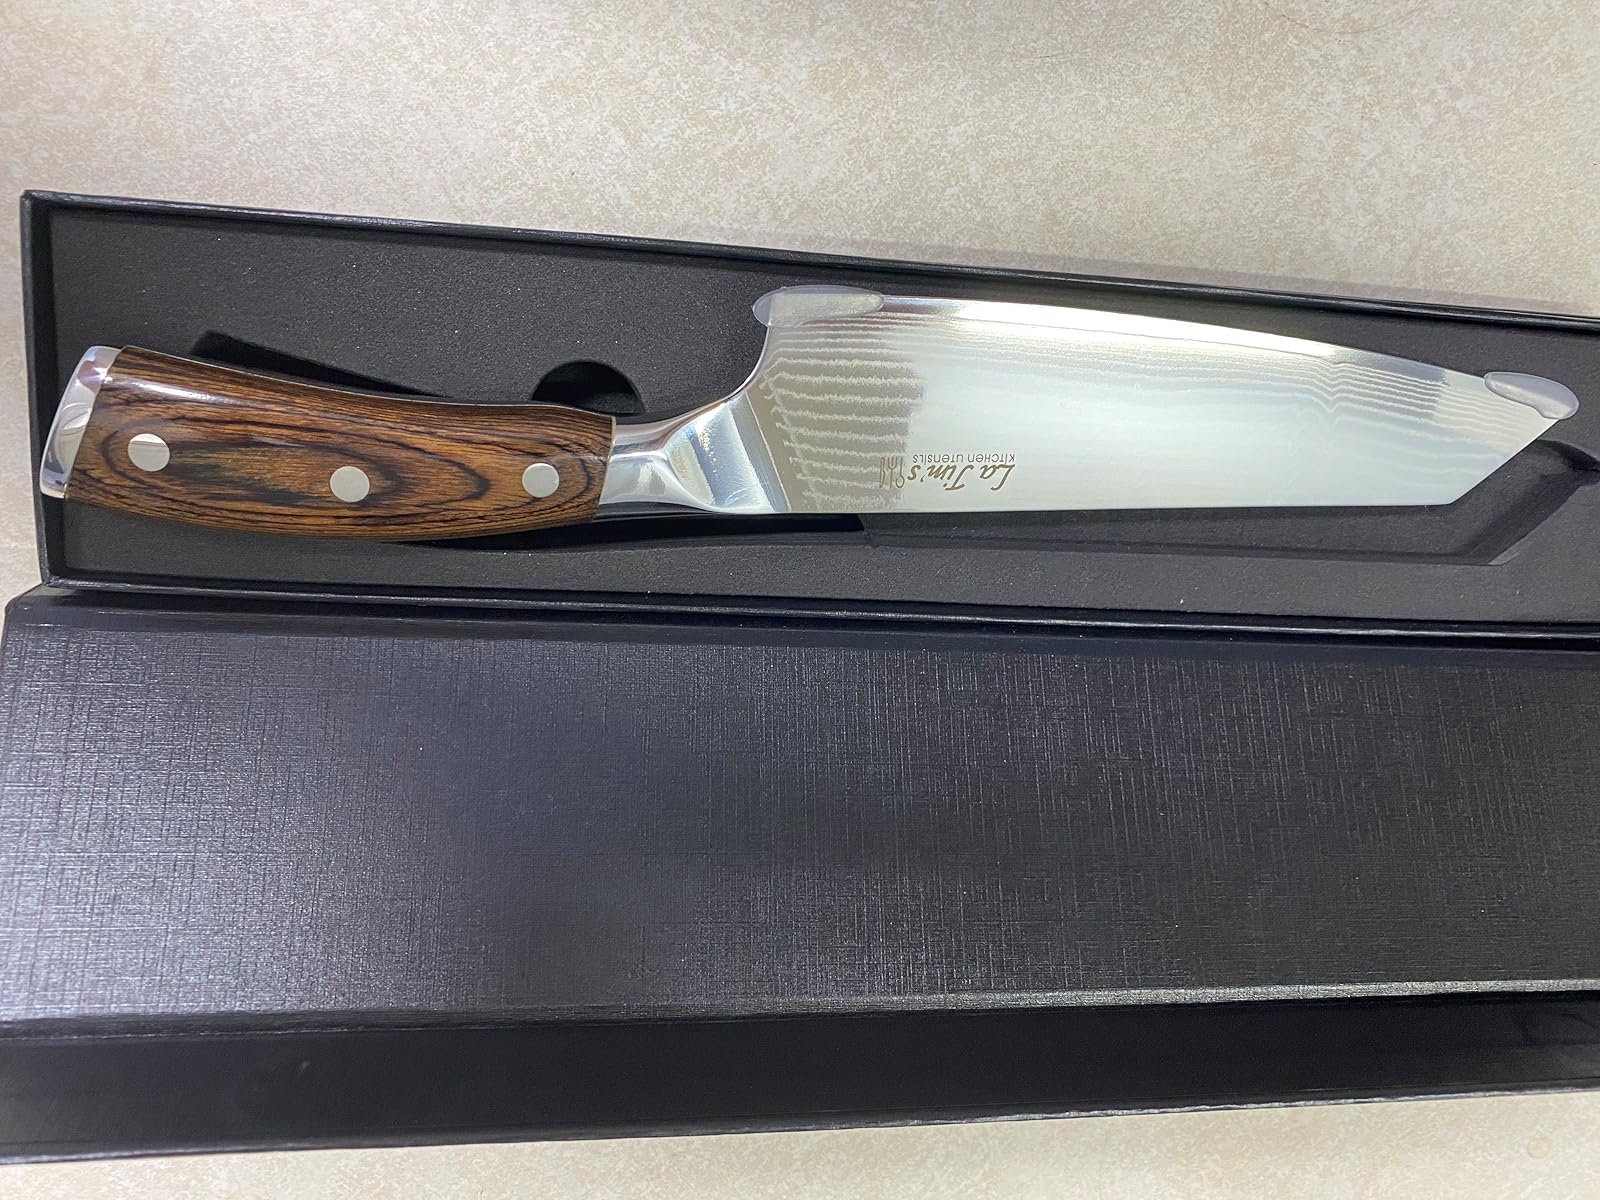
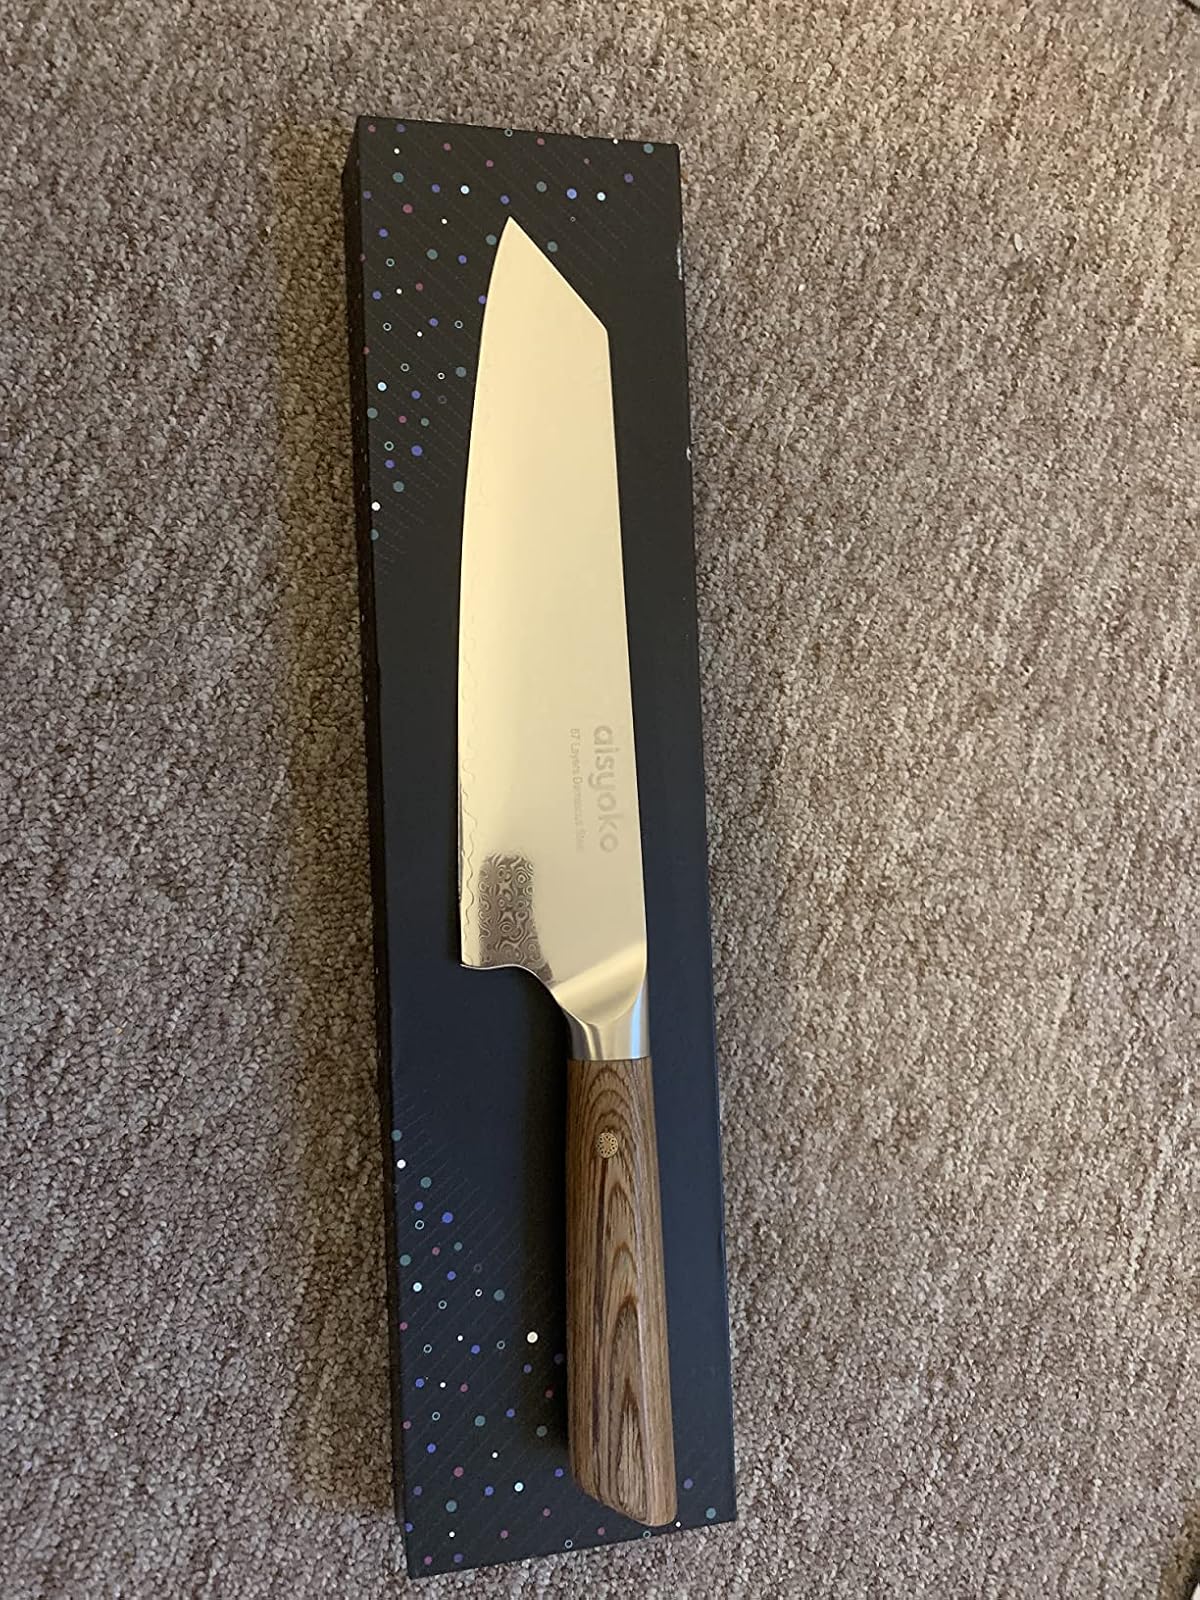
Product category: items_knife
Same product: no